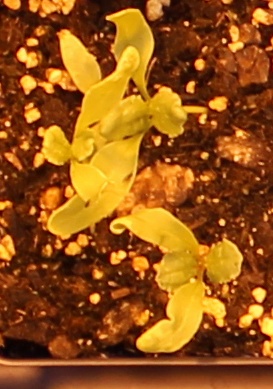
Label: Sugar beet